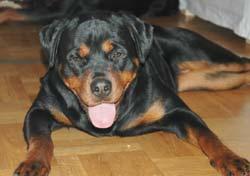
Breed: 224-n000060-Rottweiler